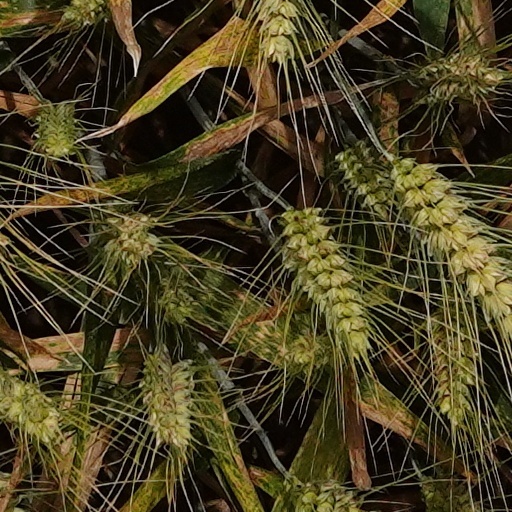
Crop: wheat